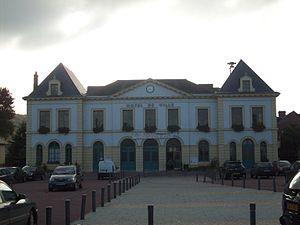
Mairie de Fleury-sur-Andelle.
Fleury-sur-Andelle est une commune française située dans le département de l'Eure en région Normandie. Ses habitants sont appelés les Fleurysiens.